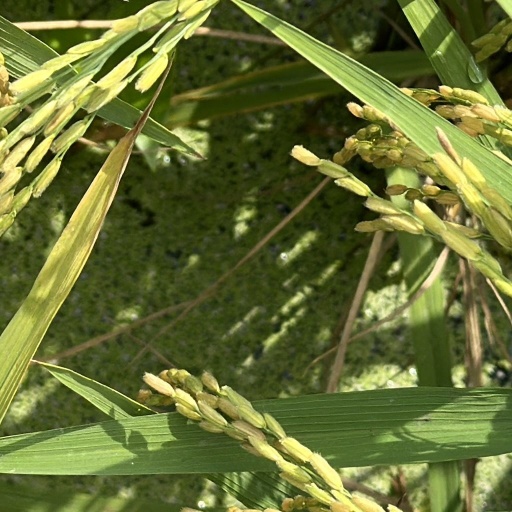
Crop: rice